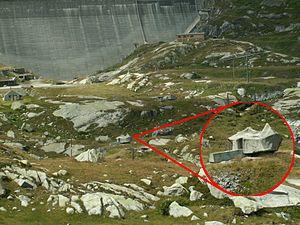
Près du col du Saint-Gothard, une casemate hébergeant un canon de 105 mm, capable de tirer de 15 à 17 kilomètres
Le « Réduit national » ou « Réduit » désigne en Suisse le système de fortifications dans les Alpes suisses. Au cours de la Seconde Guerre mondiale, il est devenu l'incarnation même de la volonté de résistance de la Suisse face au Reich allemand d'une part et, d'autre part, le symbole de la capacité de résilience militaire de l'Armée suisse.